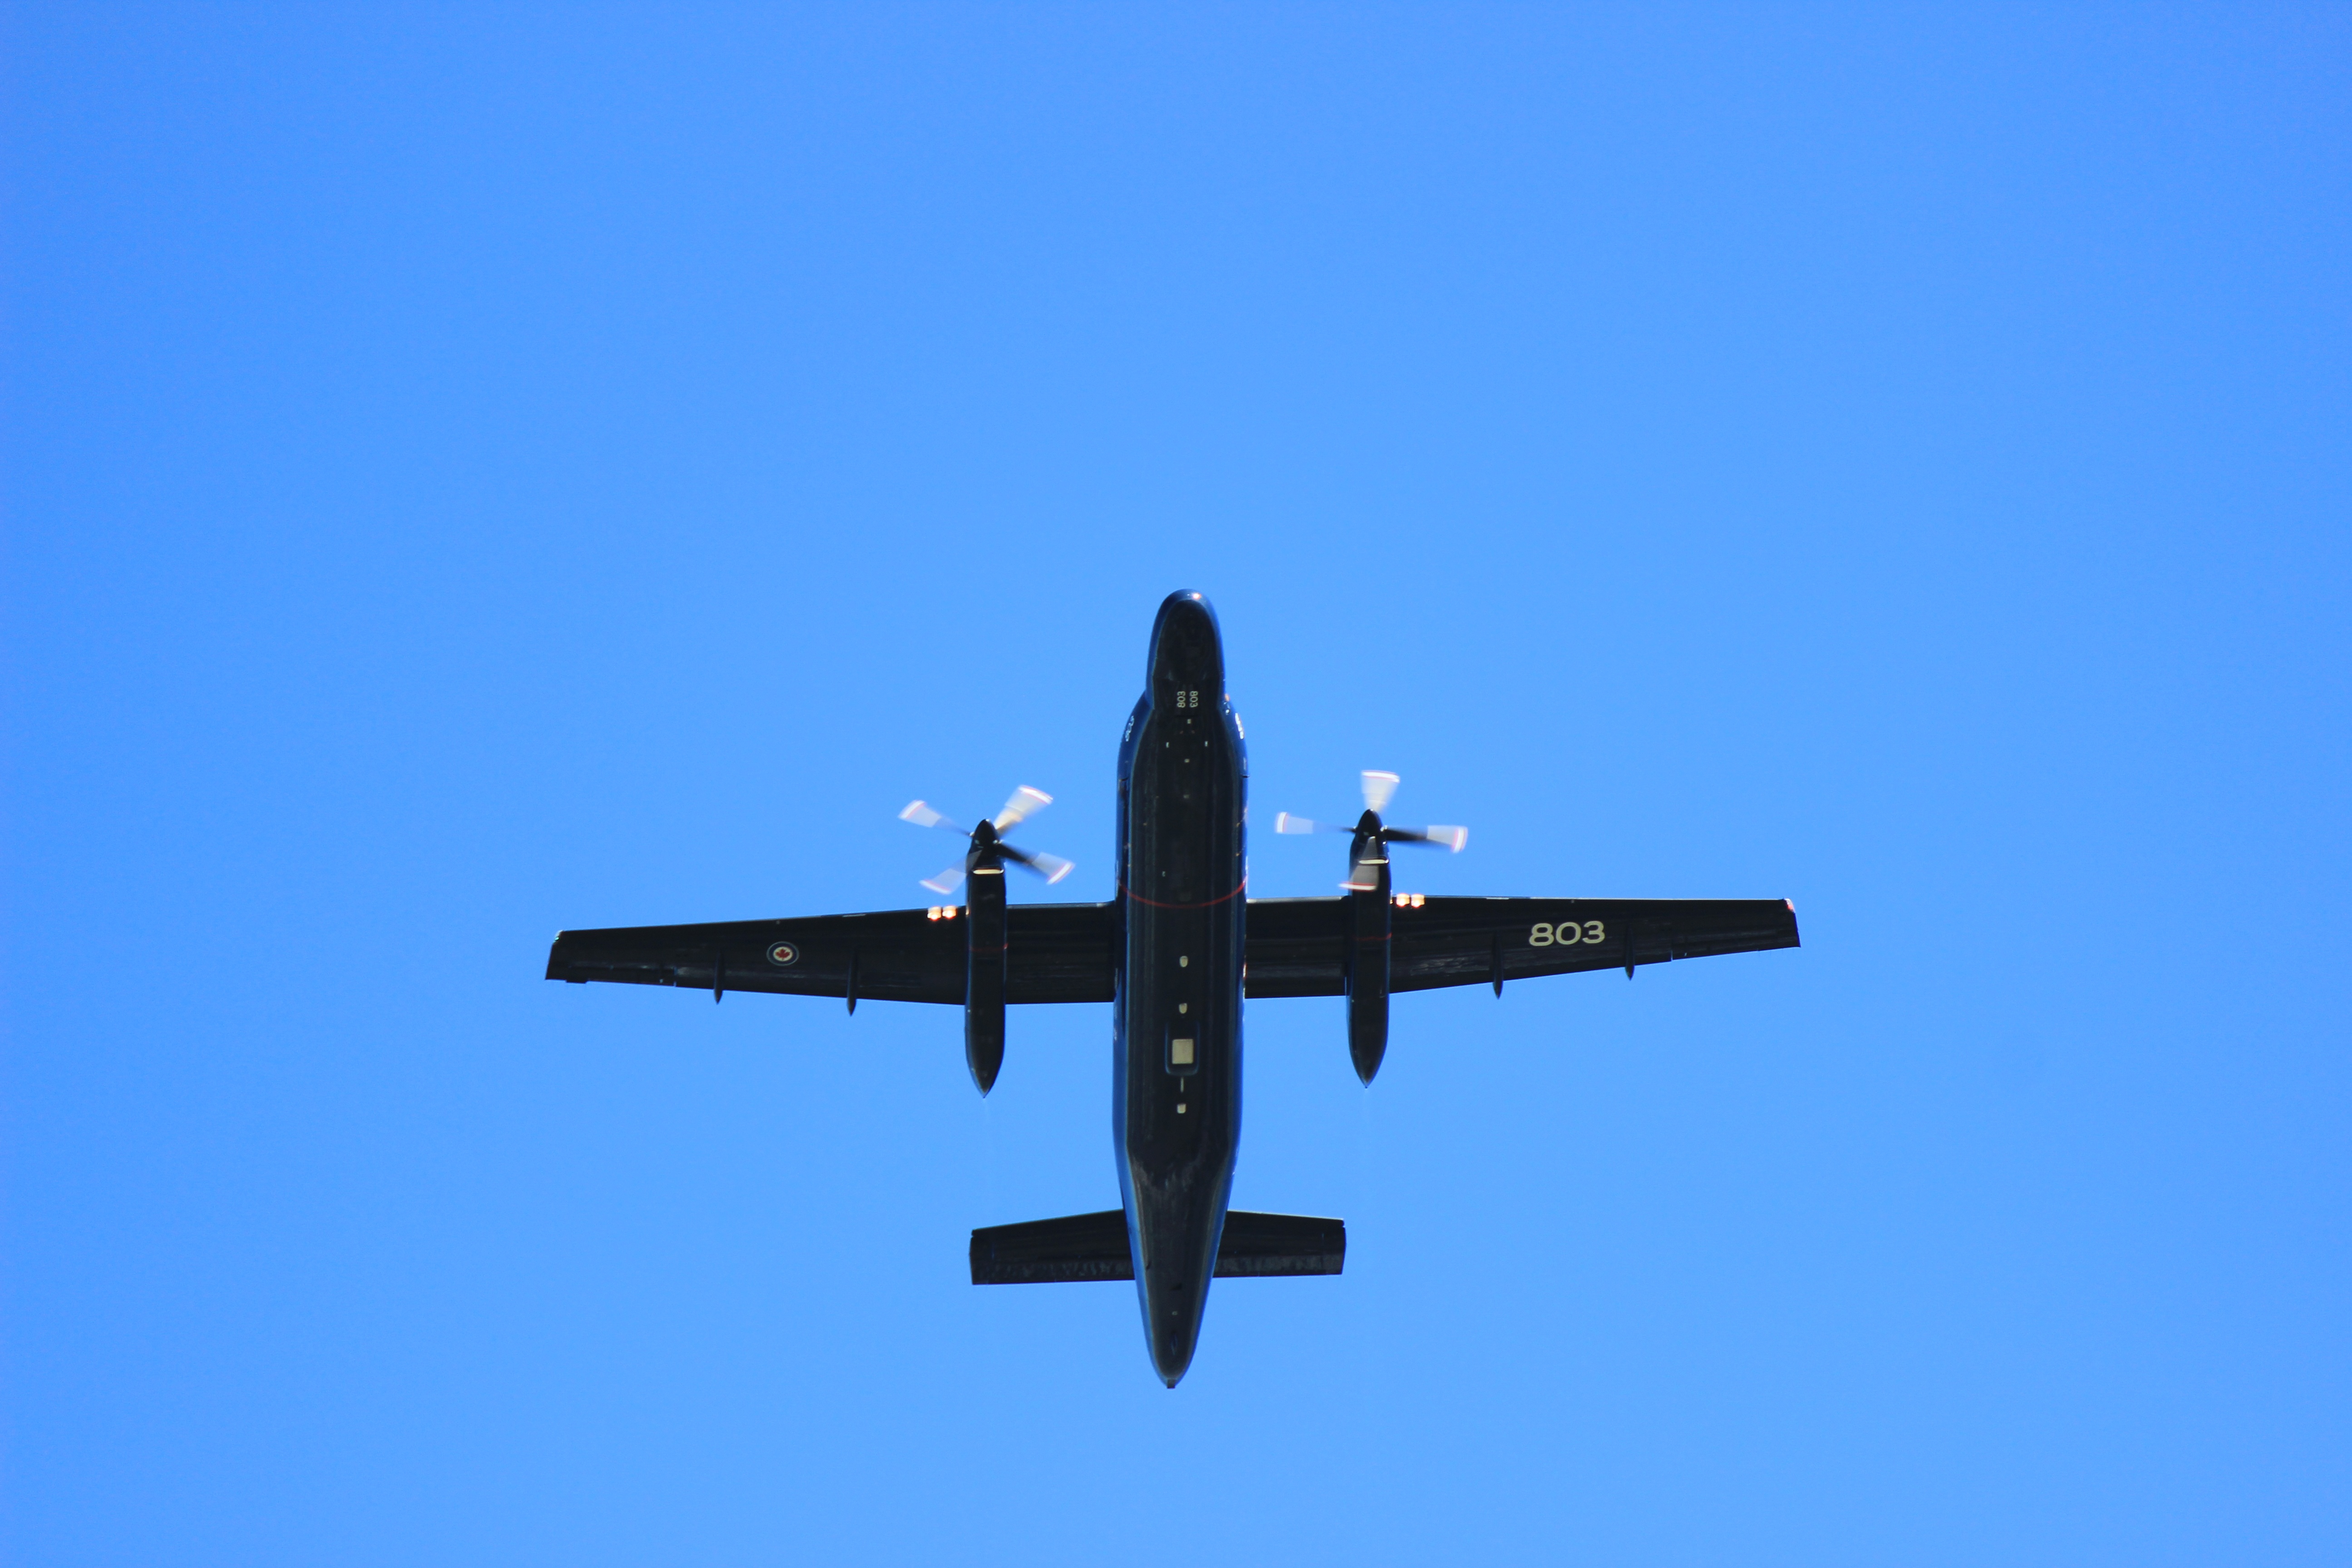
wing, sky, technology, air, fly, travel, airplane, plane, aircraft, transportation, vehicle, airline, journey, aviation, flight, blue, trip, engine, propeller, bomber, air show, air force, aerobatics, military aircraft, air travel, atmosphere of earth, avro lancaster